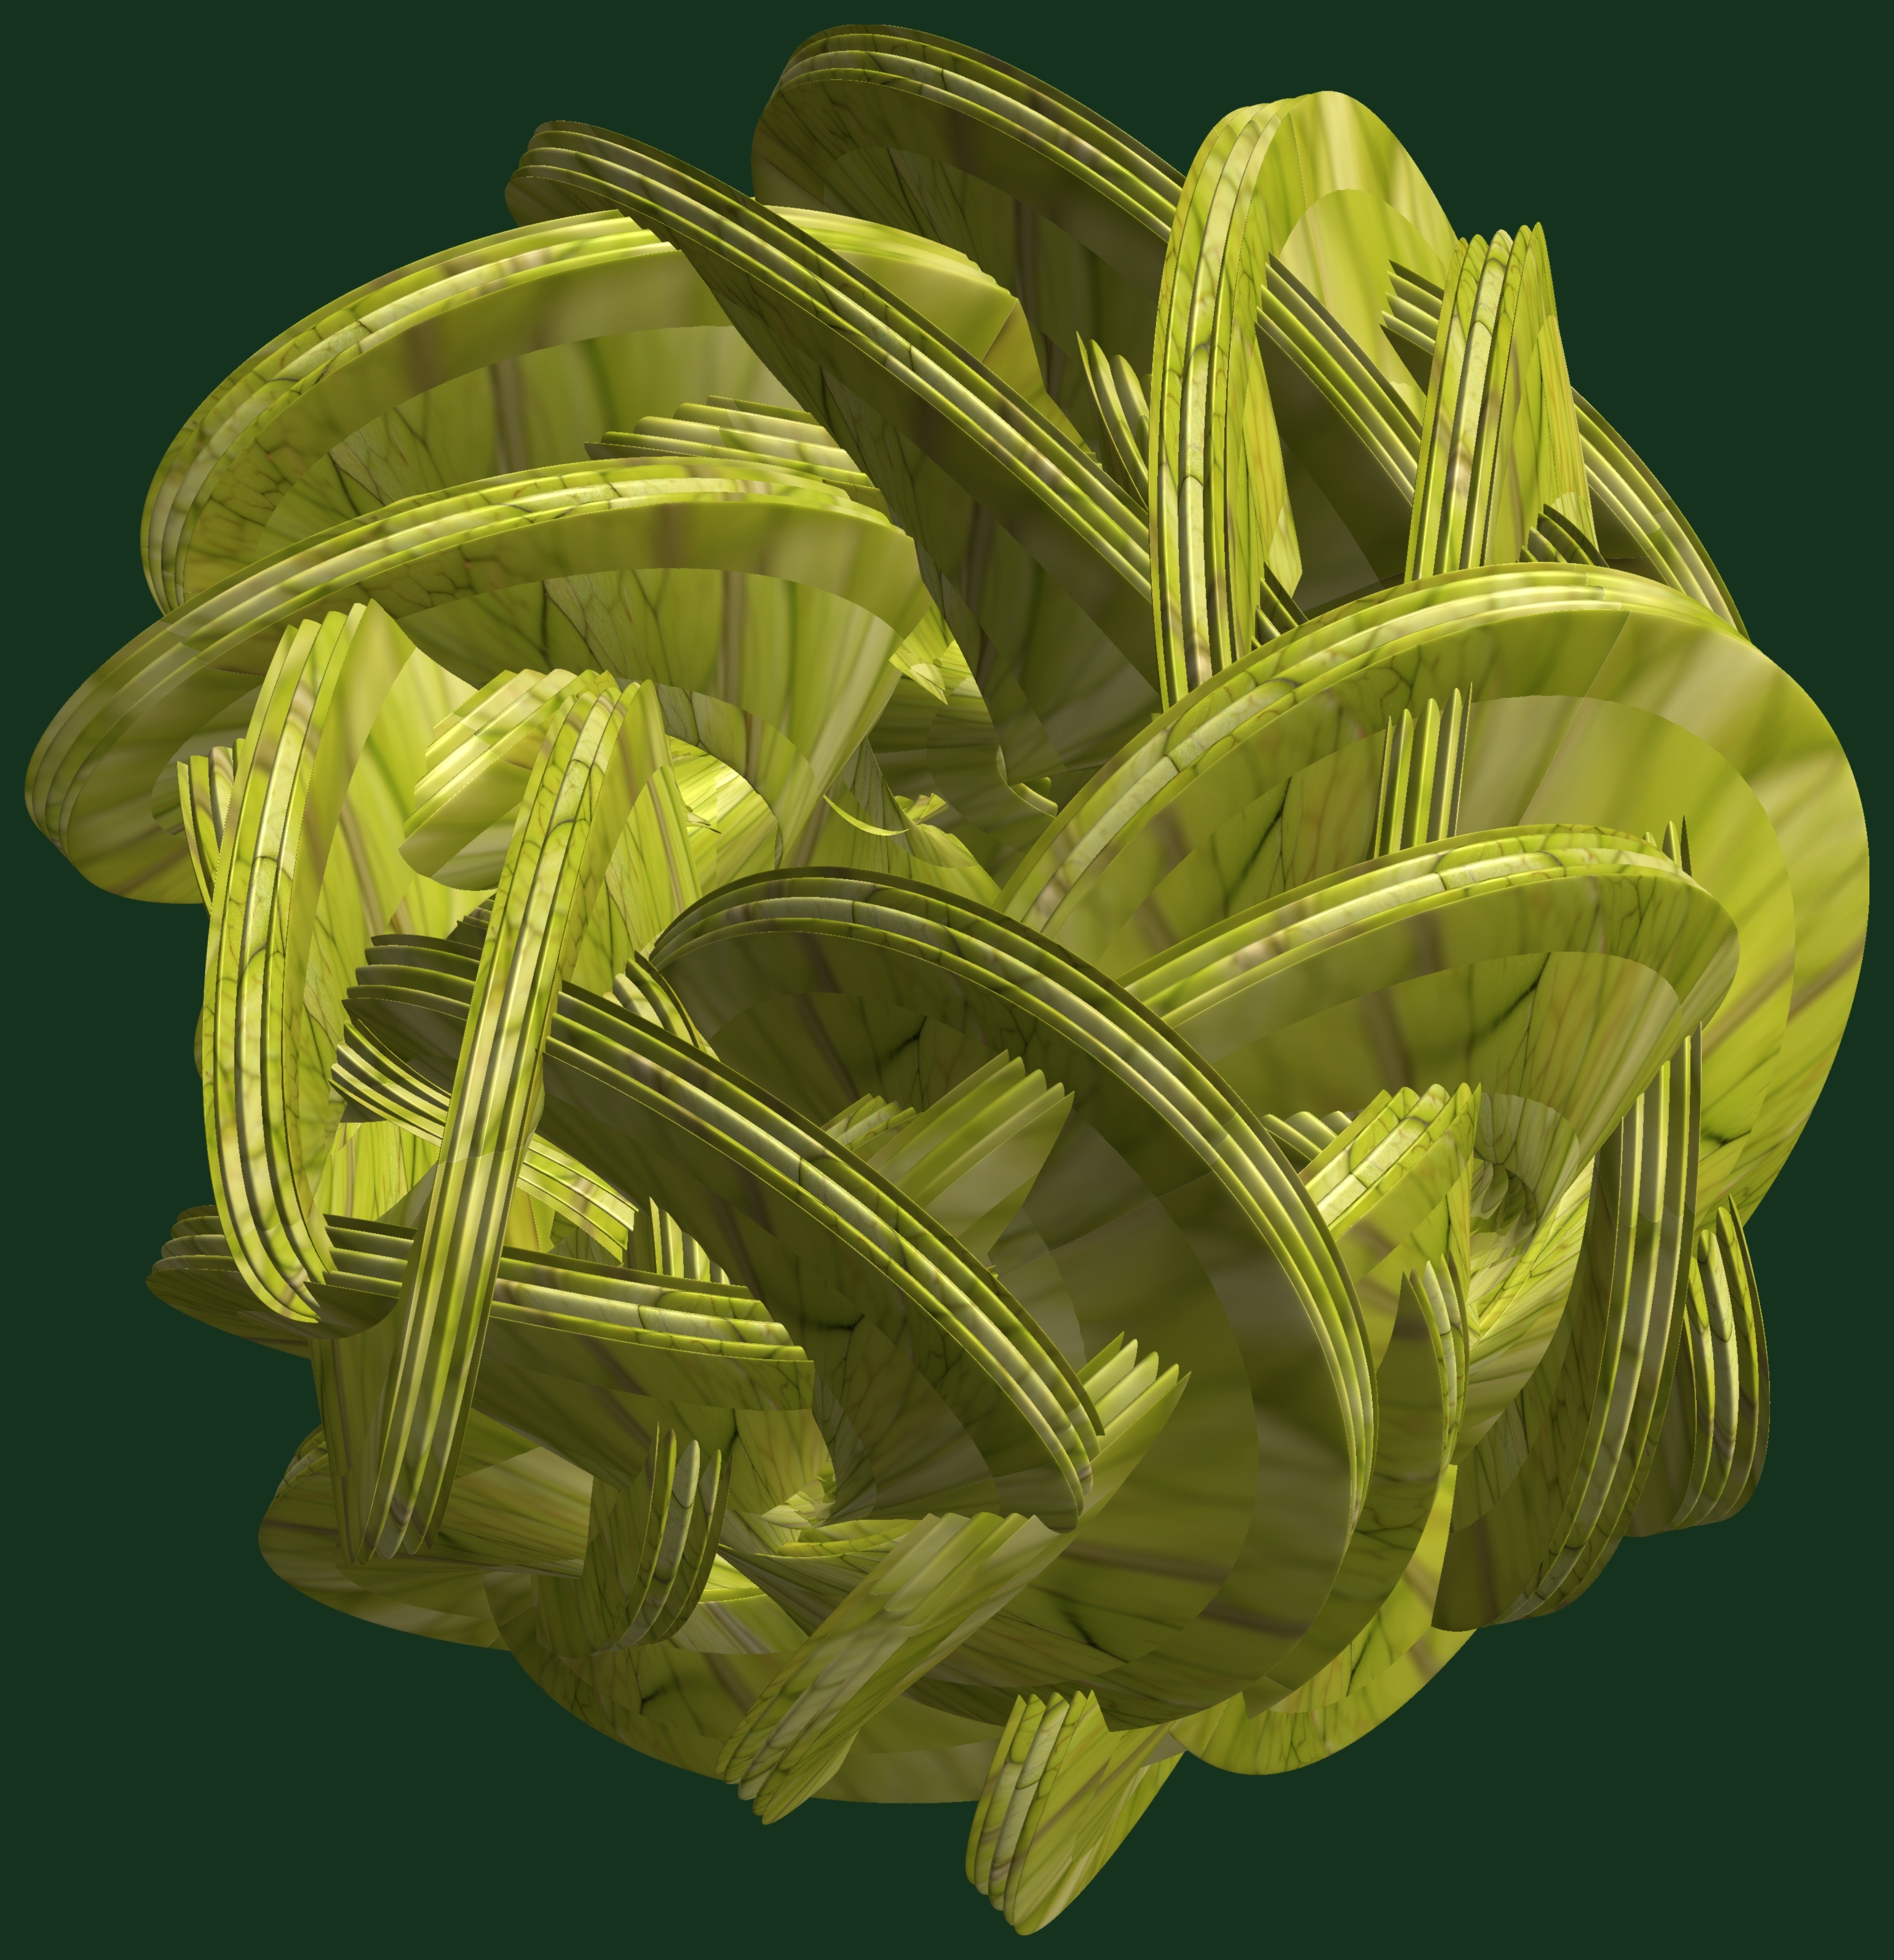
structure, plant, texture, leaf, flower, pattern, green, produce, yellow, art, cool image, illustration, design, symmetry, 3d, graphic, knot, torus, mathematica, cg, parametricplot3d, code, program, algorithm, abstruct, mapping, flowering plant, plant stem, land plant